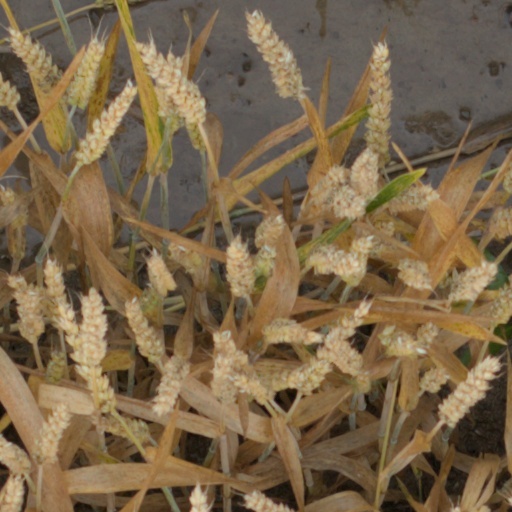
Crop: wheat